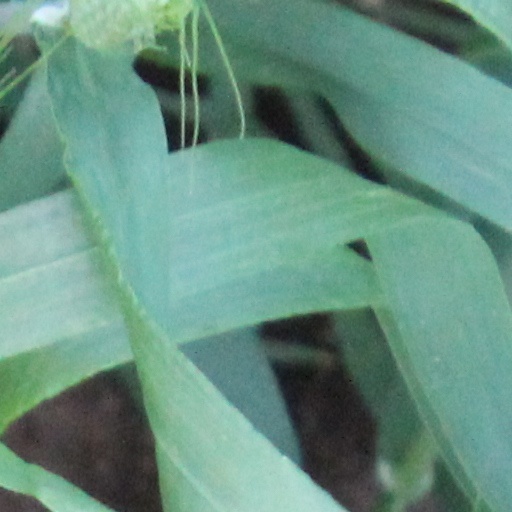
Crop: wheat